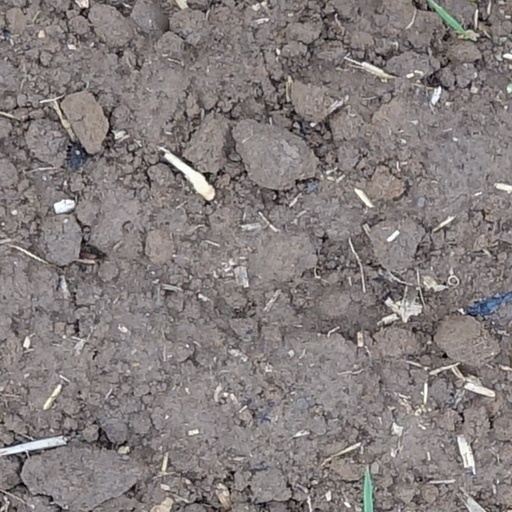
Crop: wheat